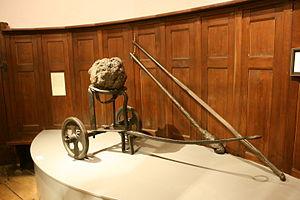
La méthode osmonde, parfois appelée procédé osmond ou osmund, est un procédé historique d'affinage en une étape de la fonte brute en acier naturel. Elle permet de traiter la fonte des premiers hauts fourneaux européens, qui apparaissent en Suède au XIIᵉ siècle, notamment à Lapphyttan. Par métonymie, les osmonds désignent les boules de fer produites selon cette méthode, d'un poids calibré et commercialisées dans toute l'Europe, du XIIIᵉ siècle jusqu'à 1620, quand leur exportation est interdite par le roi de Suède.